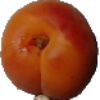
Label: Apricot 1